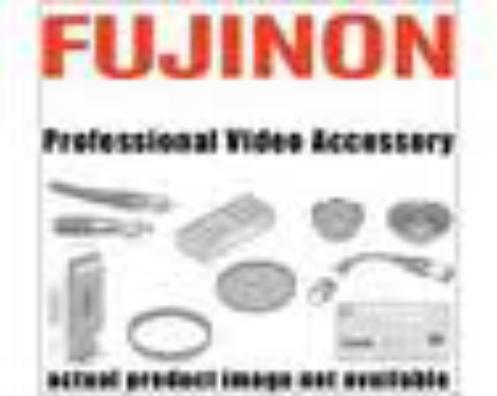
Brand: Fujinon
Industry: Electronic